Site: brandenburg
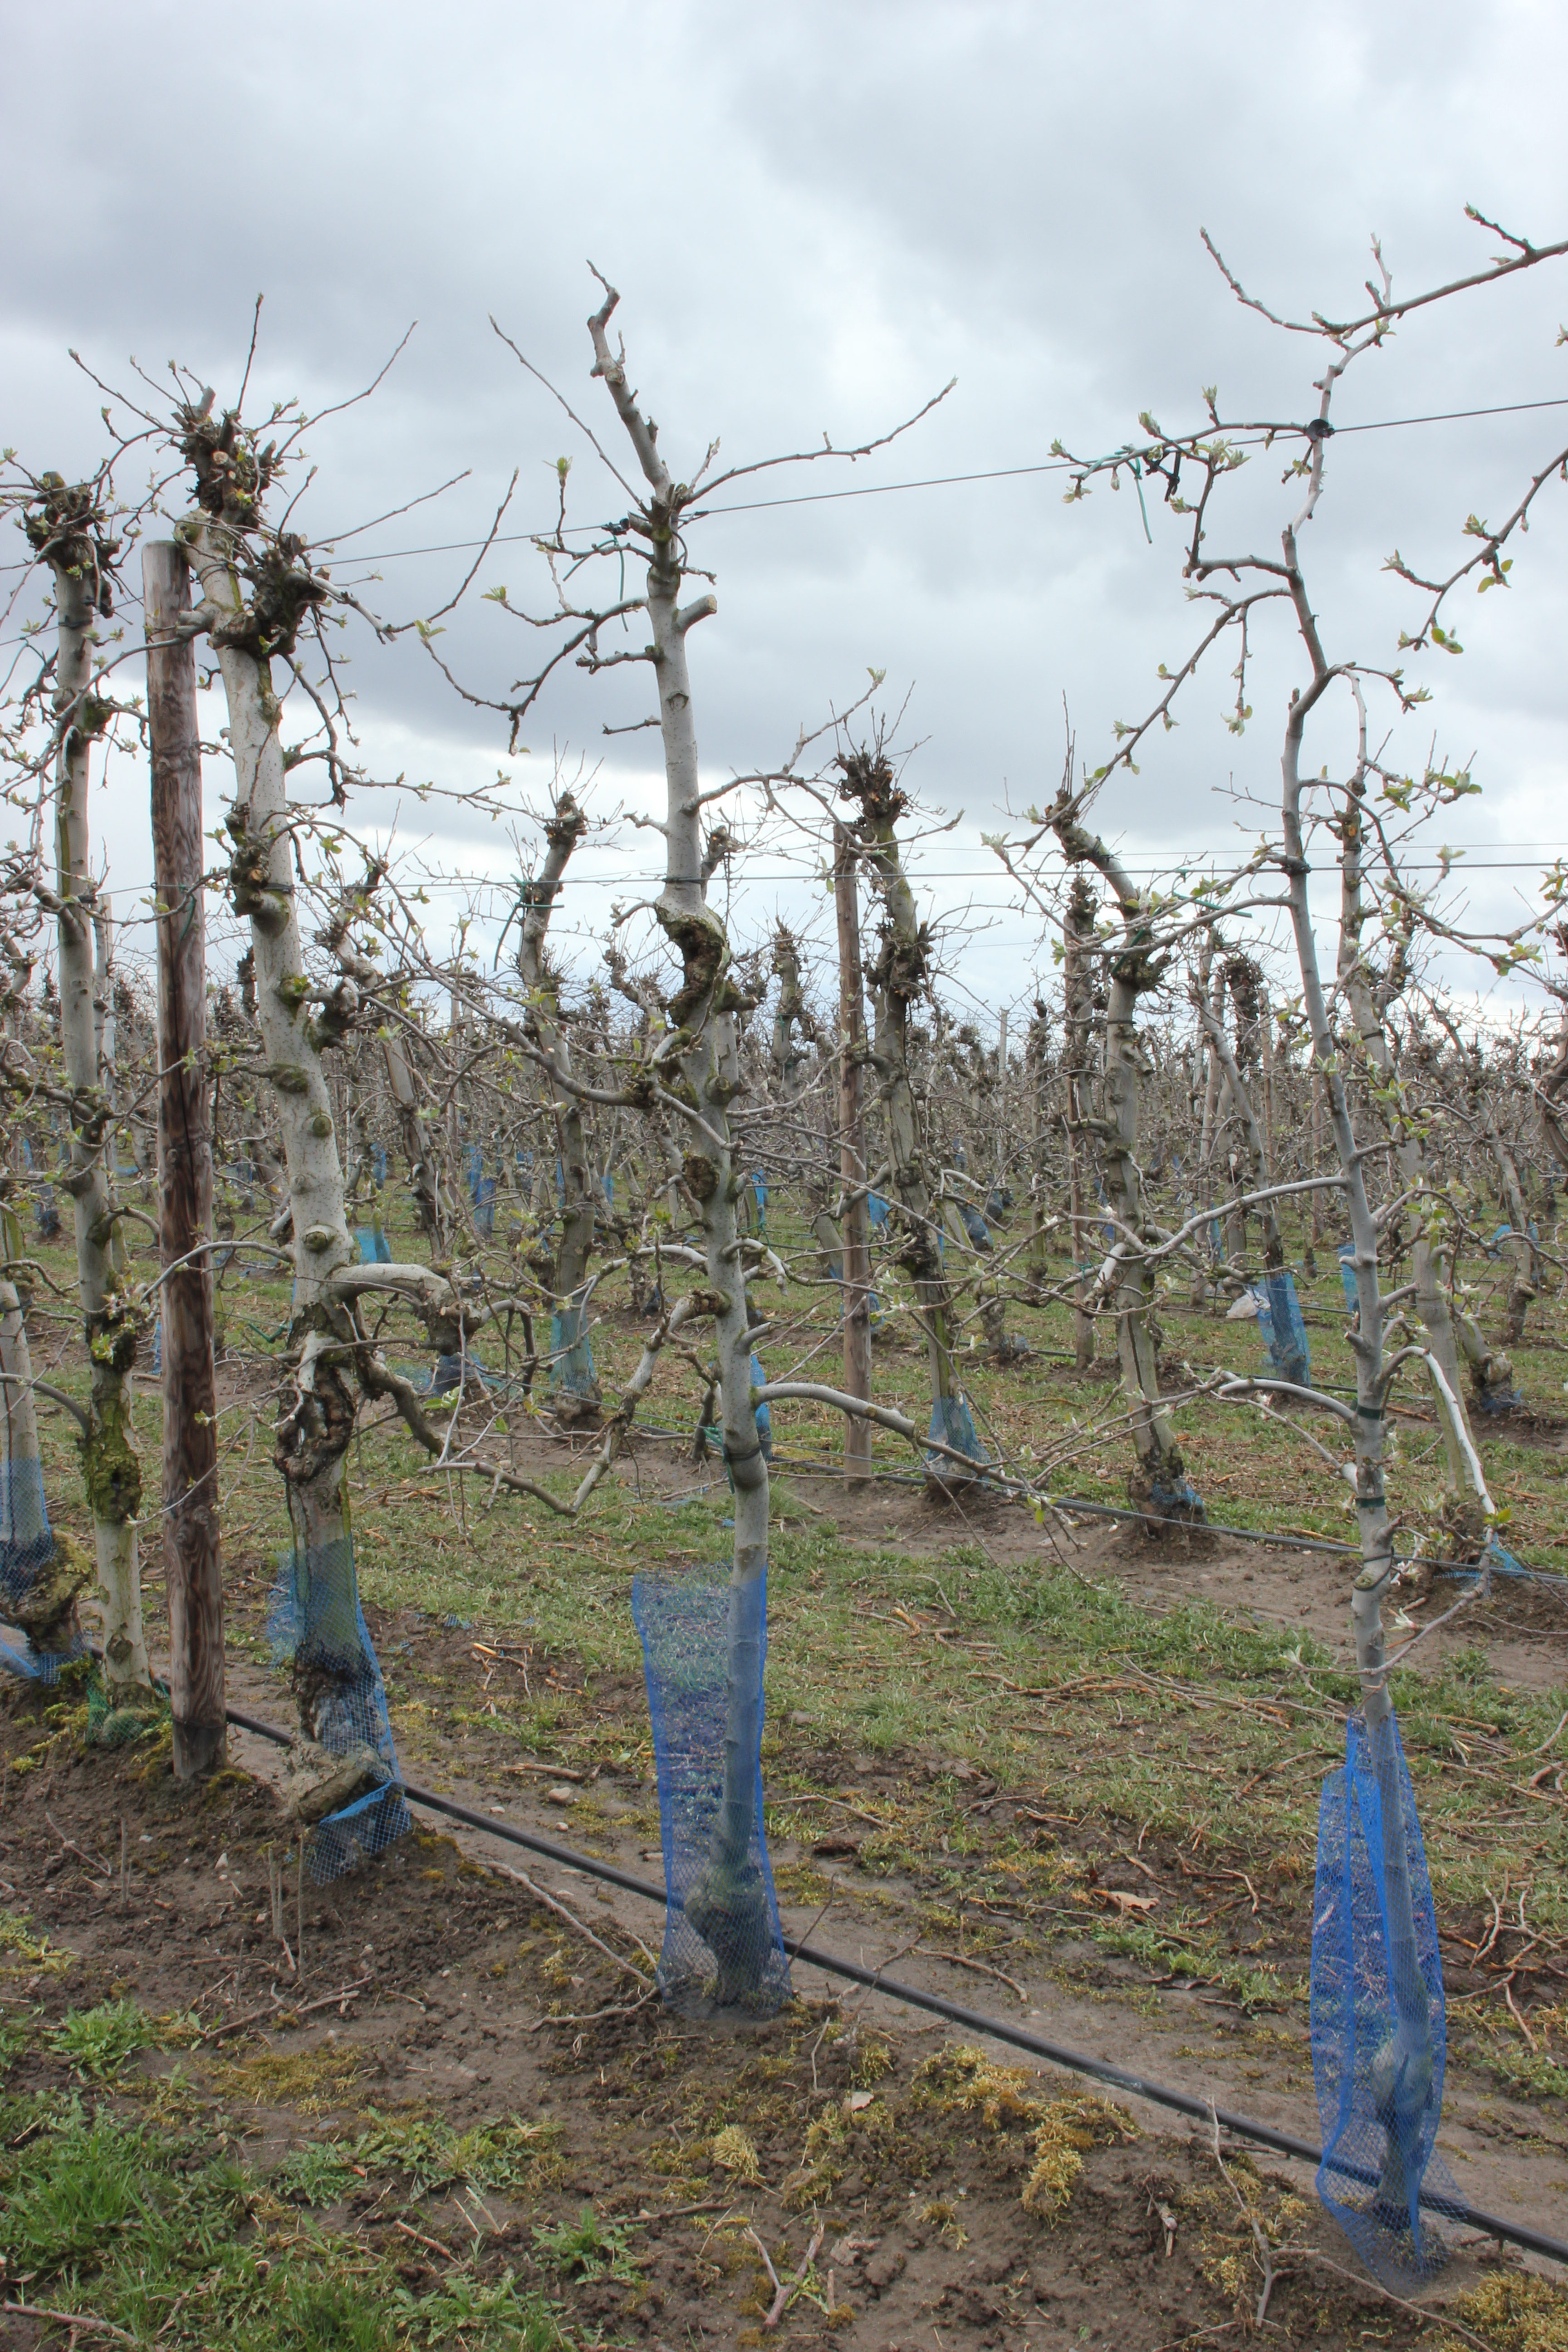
Growth stage (BBCH 55): Inflorescence emergence